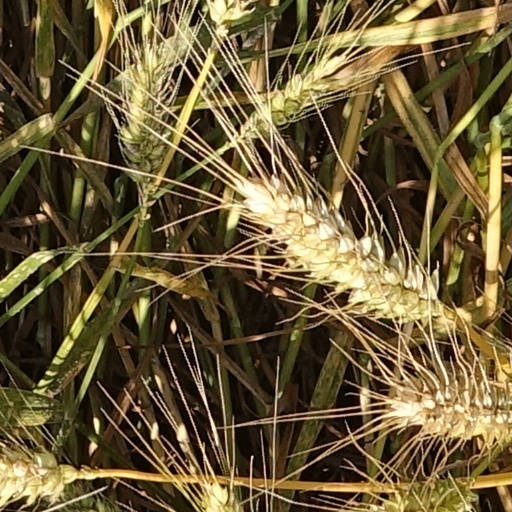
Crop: wheat